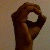
The image shows a hand gesture representing the letter 'O' in Indian Sign Language.